Sheung Wan

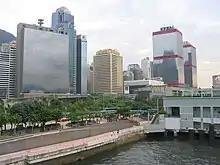
Coastal business buildings in Sheung Wan

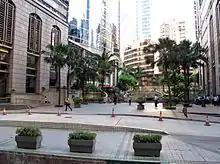
Millennium Plaza in Sheung Wan

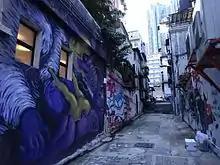
Tai Ping Shan Street Graffiti in Sheung Wan

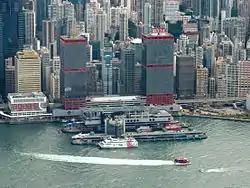
The Hong Kong–Macau Ferry Terminal in Sheung Wan

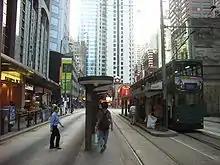
Sheung Wan Tram Terminus

Sheung Wan (Chinese: 上環) is an area in Hong Kong, located in the north-west of Hong Kong Island, between Central and Sai Ying Pun. Administratively, it is part of the Central and Western District. The name can be variously interpreted as "Upper District" (occupying relatively high ground compared to Central and Wan Chai), or "Gateway District" (perhaps a reference to the location where the British first entered and occupied Hong Kong).